Aleksander Zawadzki (naturalist)

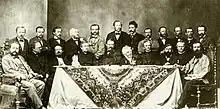

Aleksander Zawadzki born Józef Antoni Zawadzki (6 May 1798 in Bielitz, Austrian Silesia – 6 May 1868 in Brno) was a Polish naturalist, author of flora and fauna lists of the Galicia region and the neighbourhood of Lviv. He was also the first scientist who studied and catalogued the beetles and butterflies of Eastern Galicia. He was responsible for encouraging Gregor Mendel to study genetics at Brno.